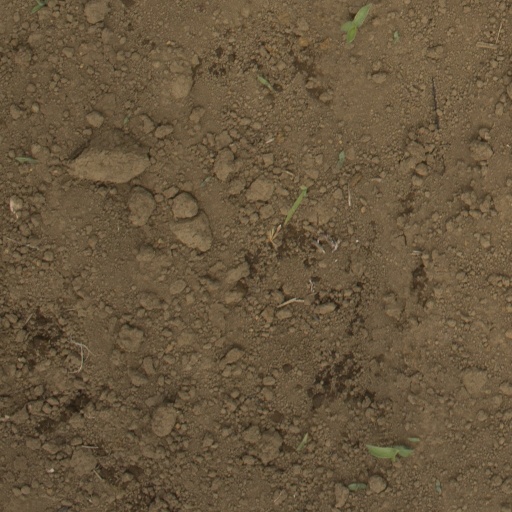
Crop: Jerusalem artichoke